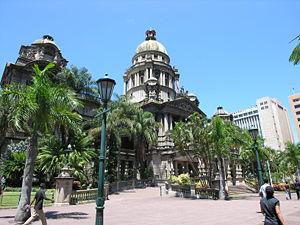
La classification des sept nouvelles villes-merveilles s'est faite à l'initiative de la New Seven Wonders Foundation dirigée par Bernard Weber. Cette fondation aussi à l'origine du projet des sept nouvelles merveilles du monde et des sept nouvelles merveilles de la nature a rendu public le classement définitif des sept nouvelles villes-merveilles le 7 décembre 2014 à Dubaï.